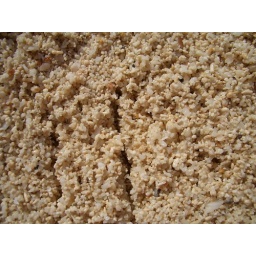
At a beach near Cozumel, Mexico. Up close it looks like a million ground up shells.